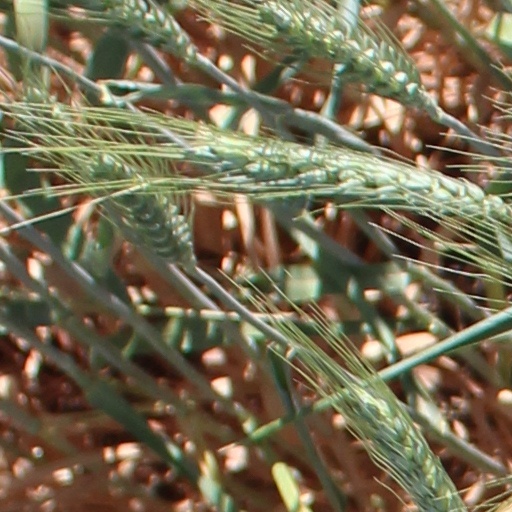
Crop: wheat